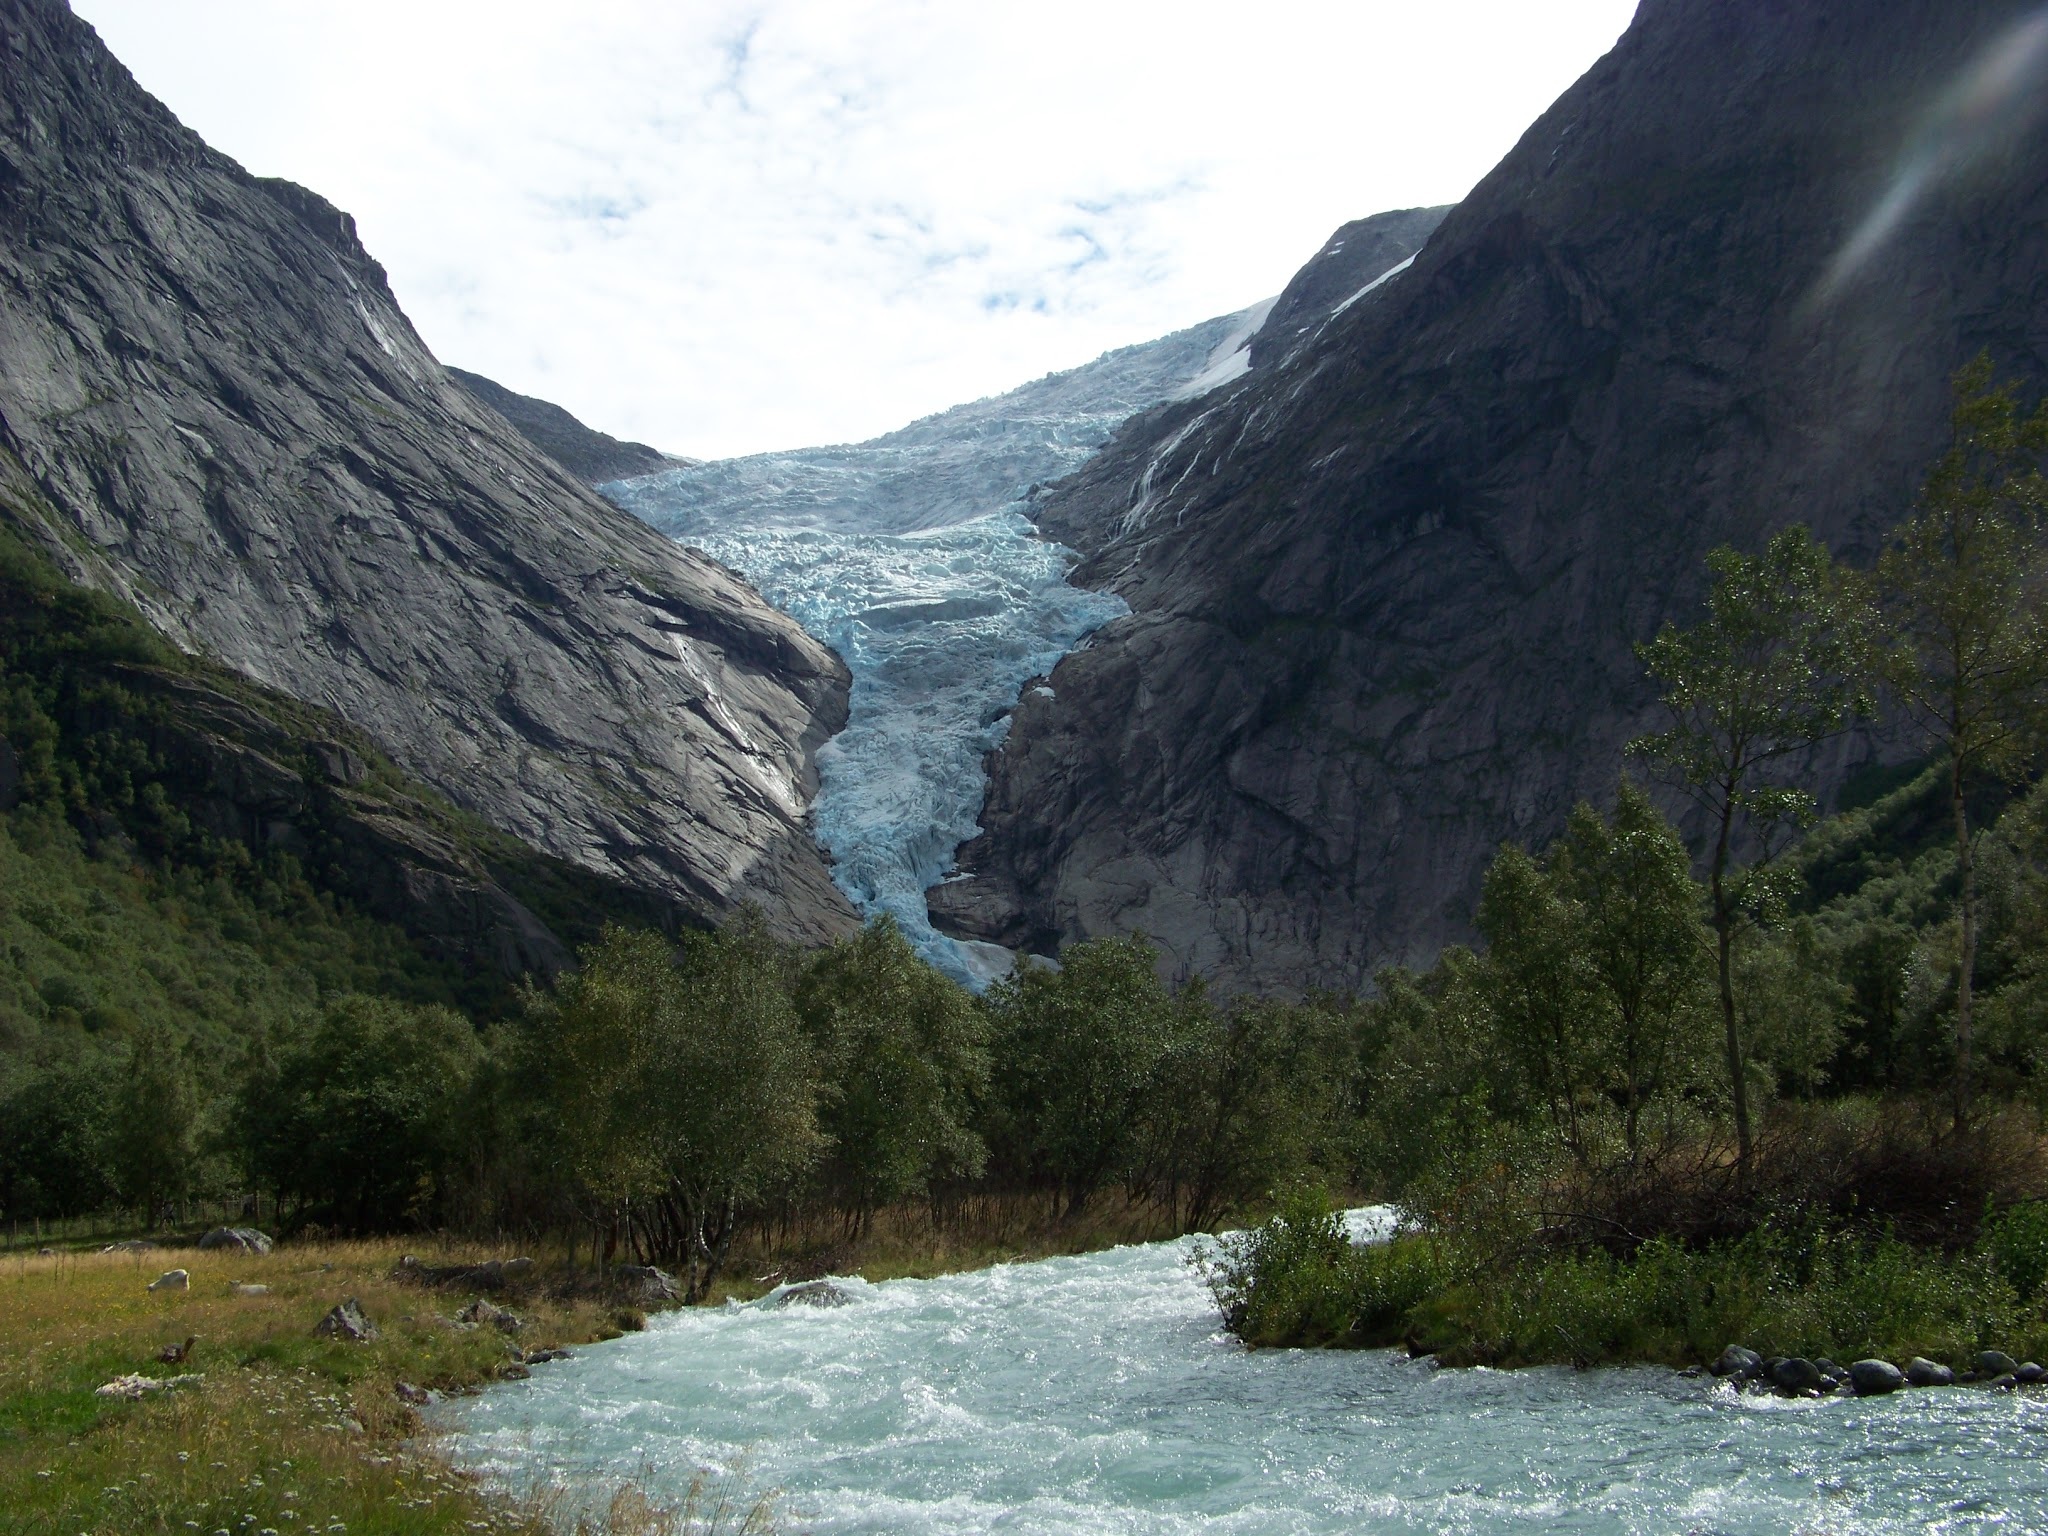
landscape, mountain, lake, river, valley, mountain range, glacier, rapid, fjord, fell, loch, norway, moraine, landform, tarn, geographical feature, mountainous landforms, glacial landform